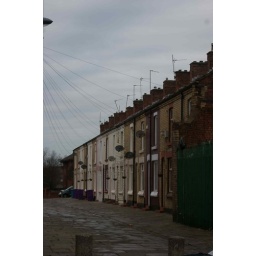
Where Ringo was born in the pink and white housse